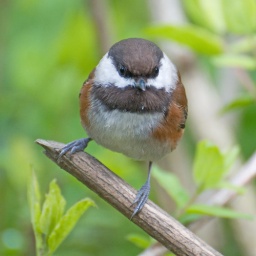
Near the little stone bridge west of Lost Lagoon in Stanley Park, Vancouver, March 30, 2010.